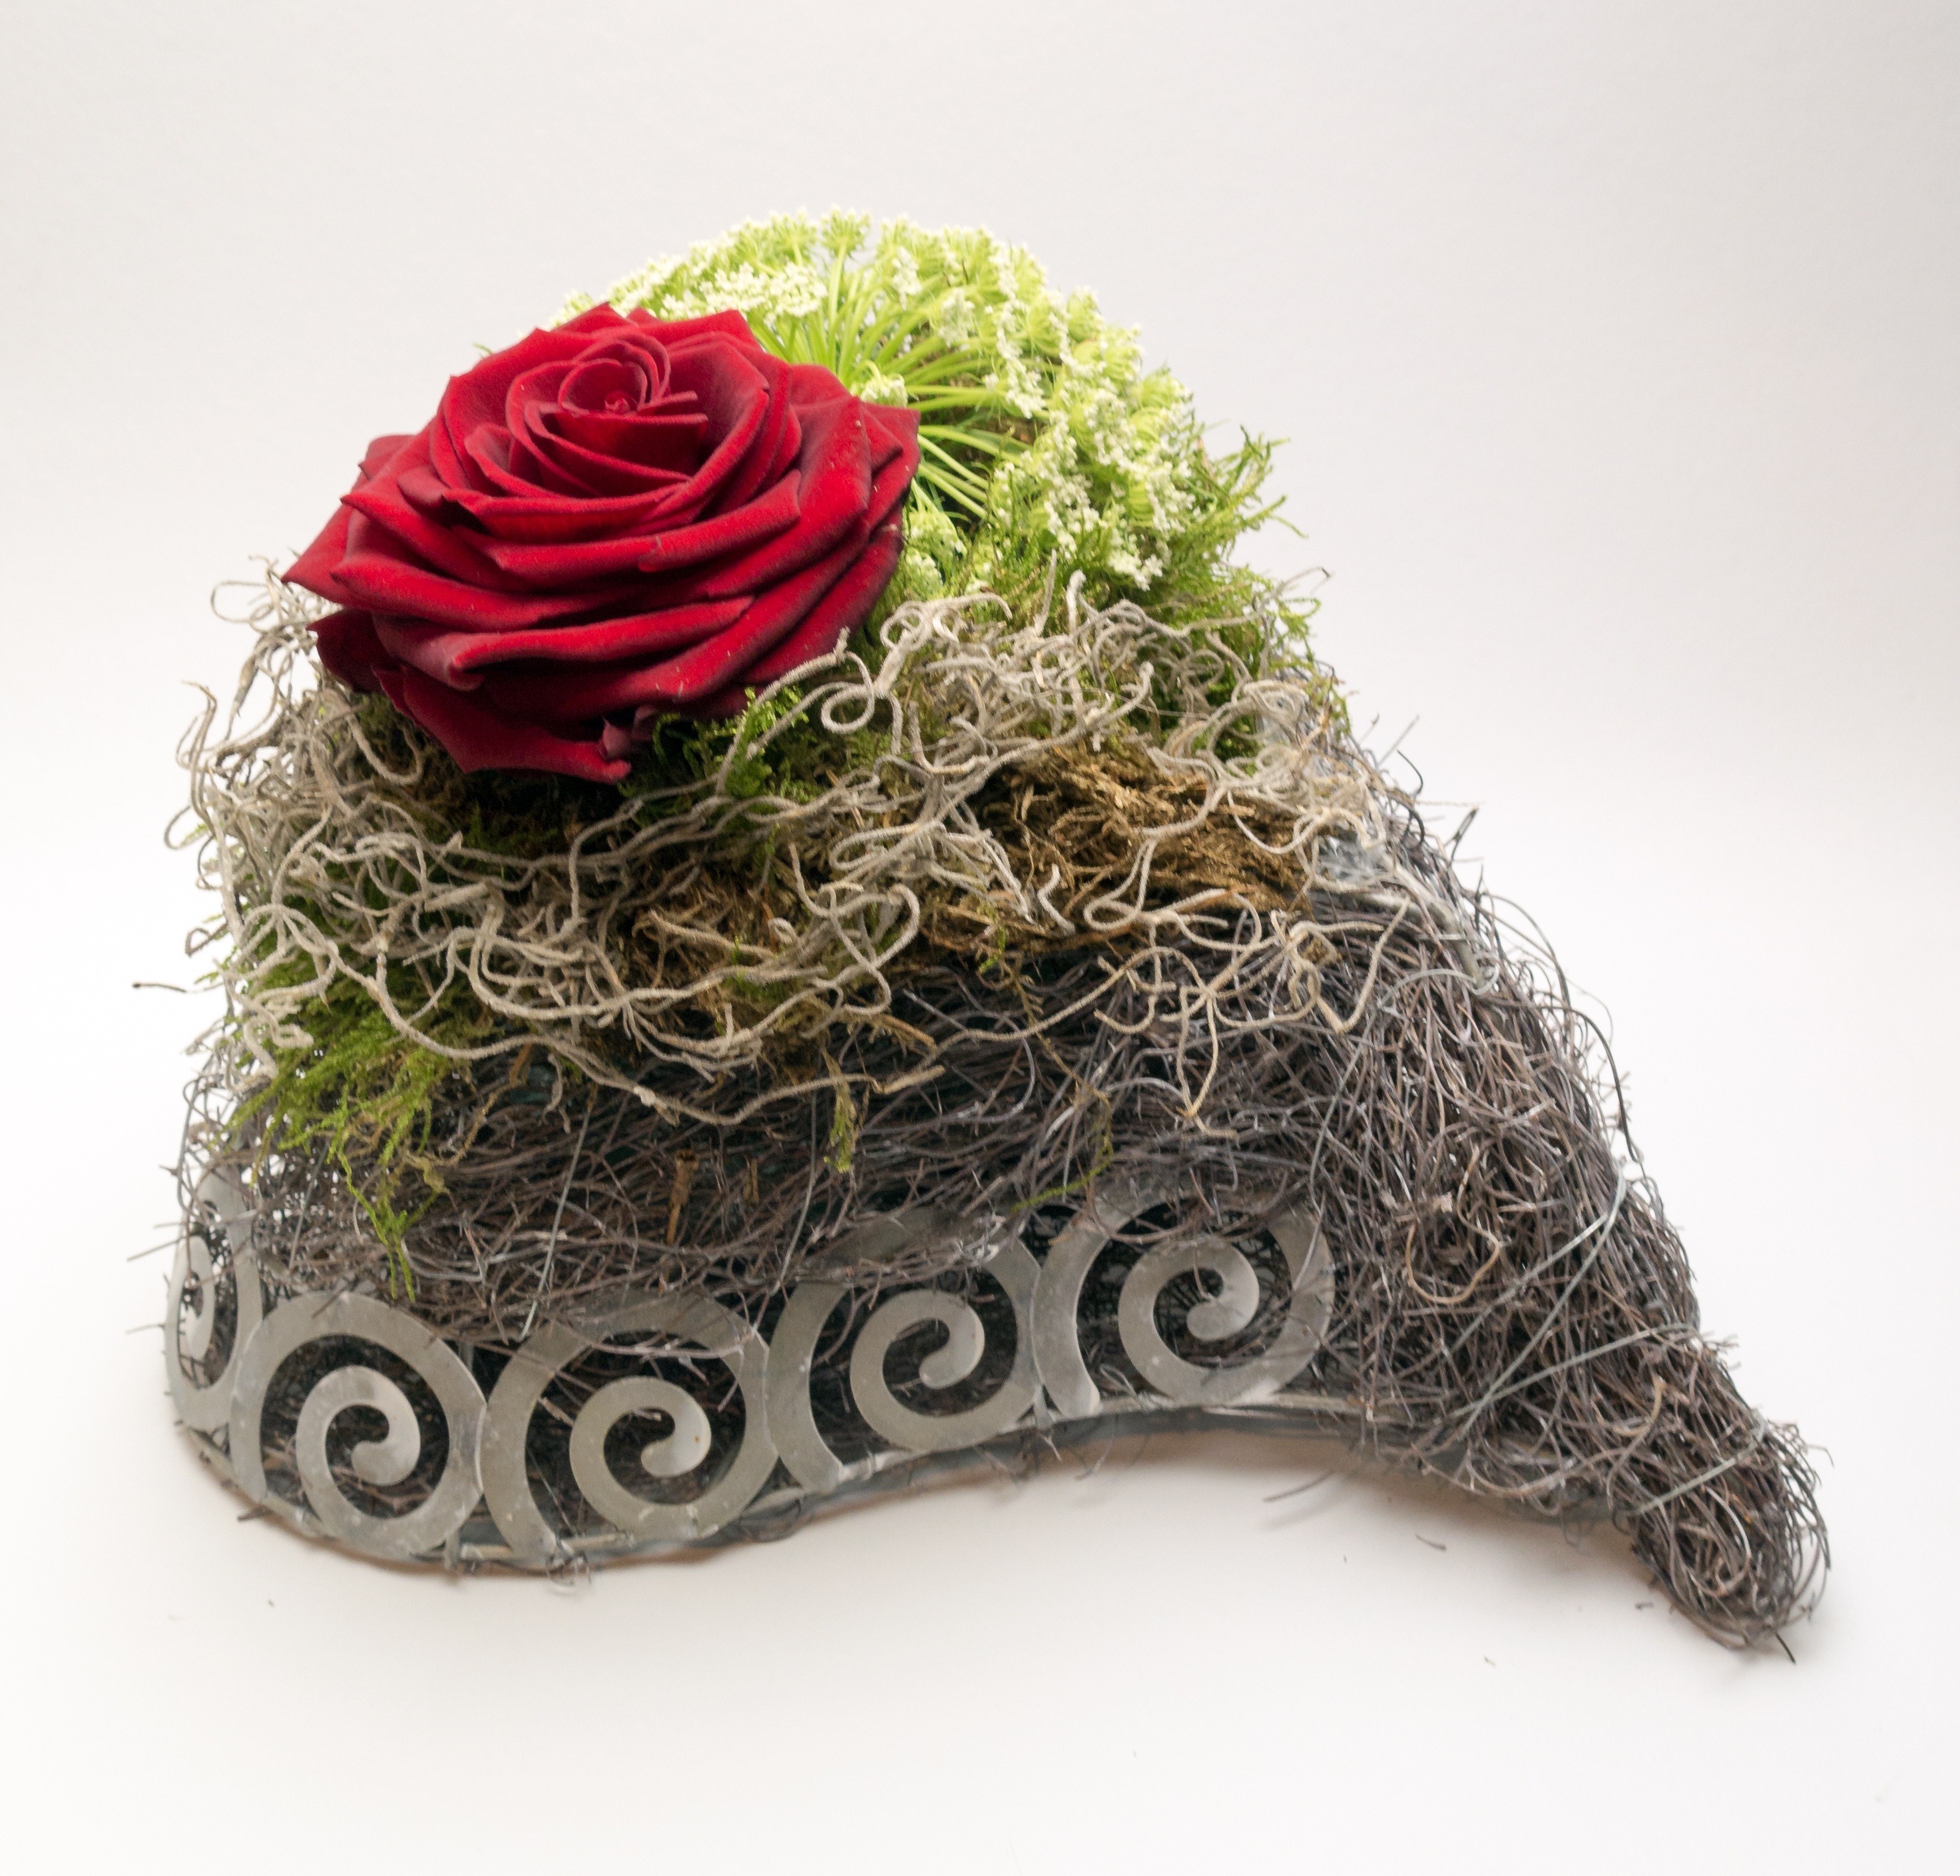
plant, flower, rose, red rose, art, valentine's day, flower bouquet